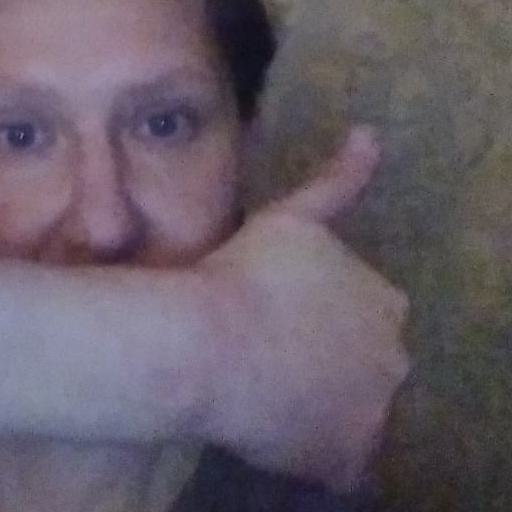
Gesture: like